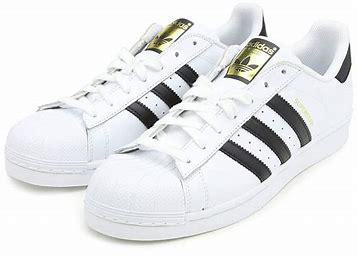
Brand: Adidas
Model: Superstar